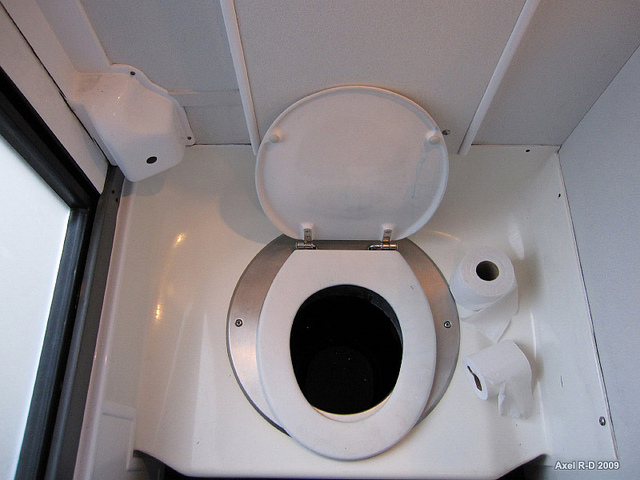
There is a toilet in a bus or plane stall